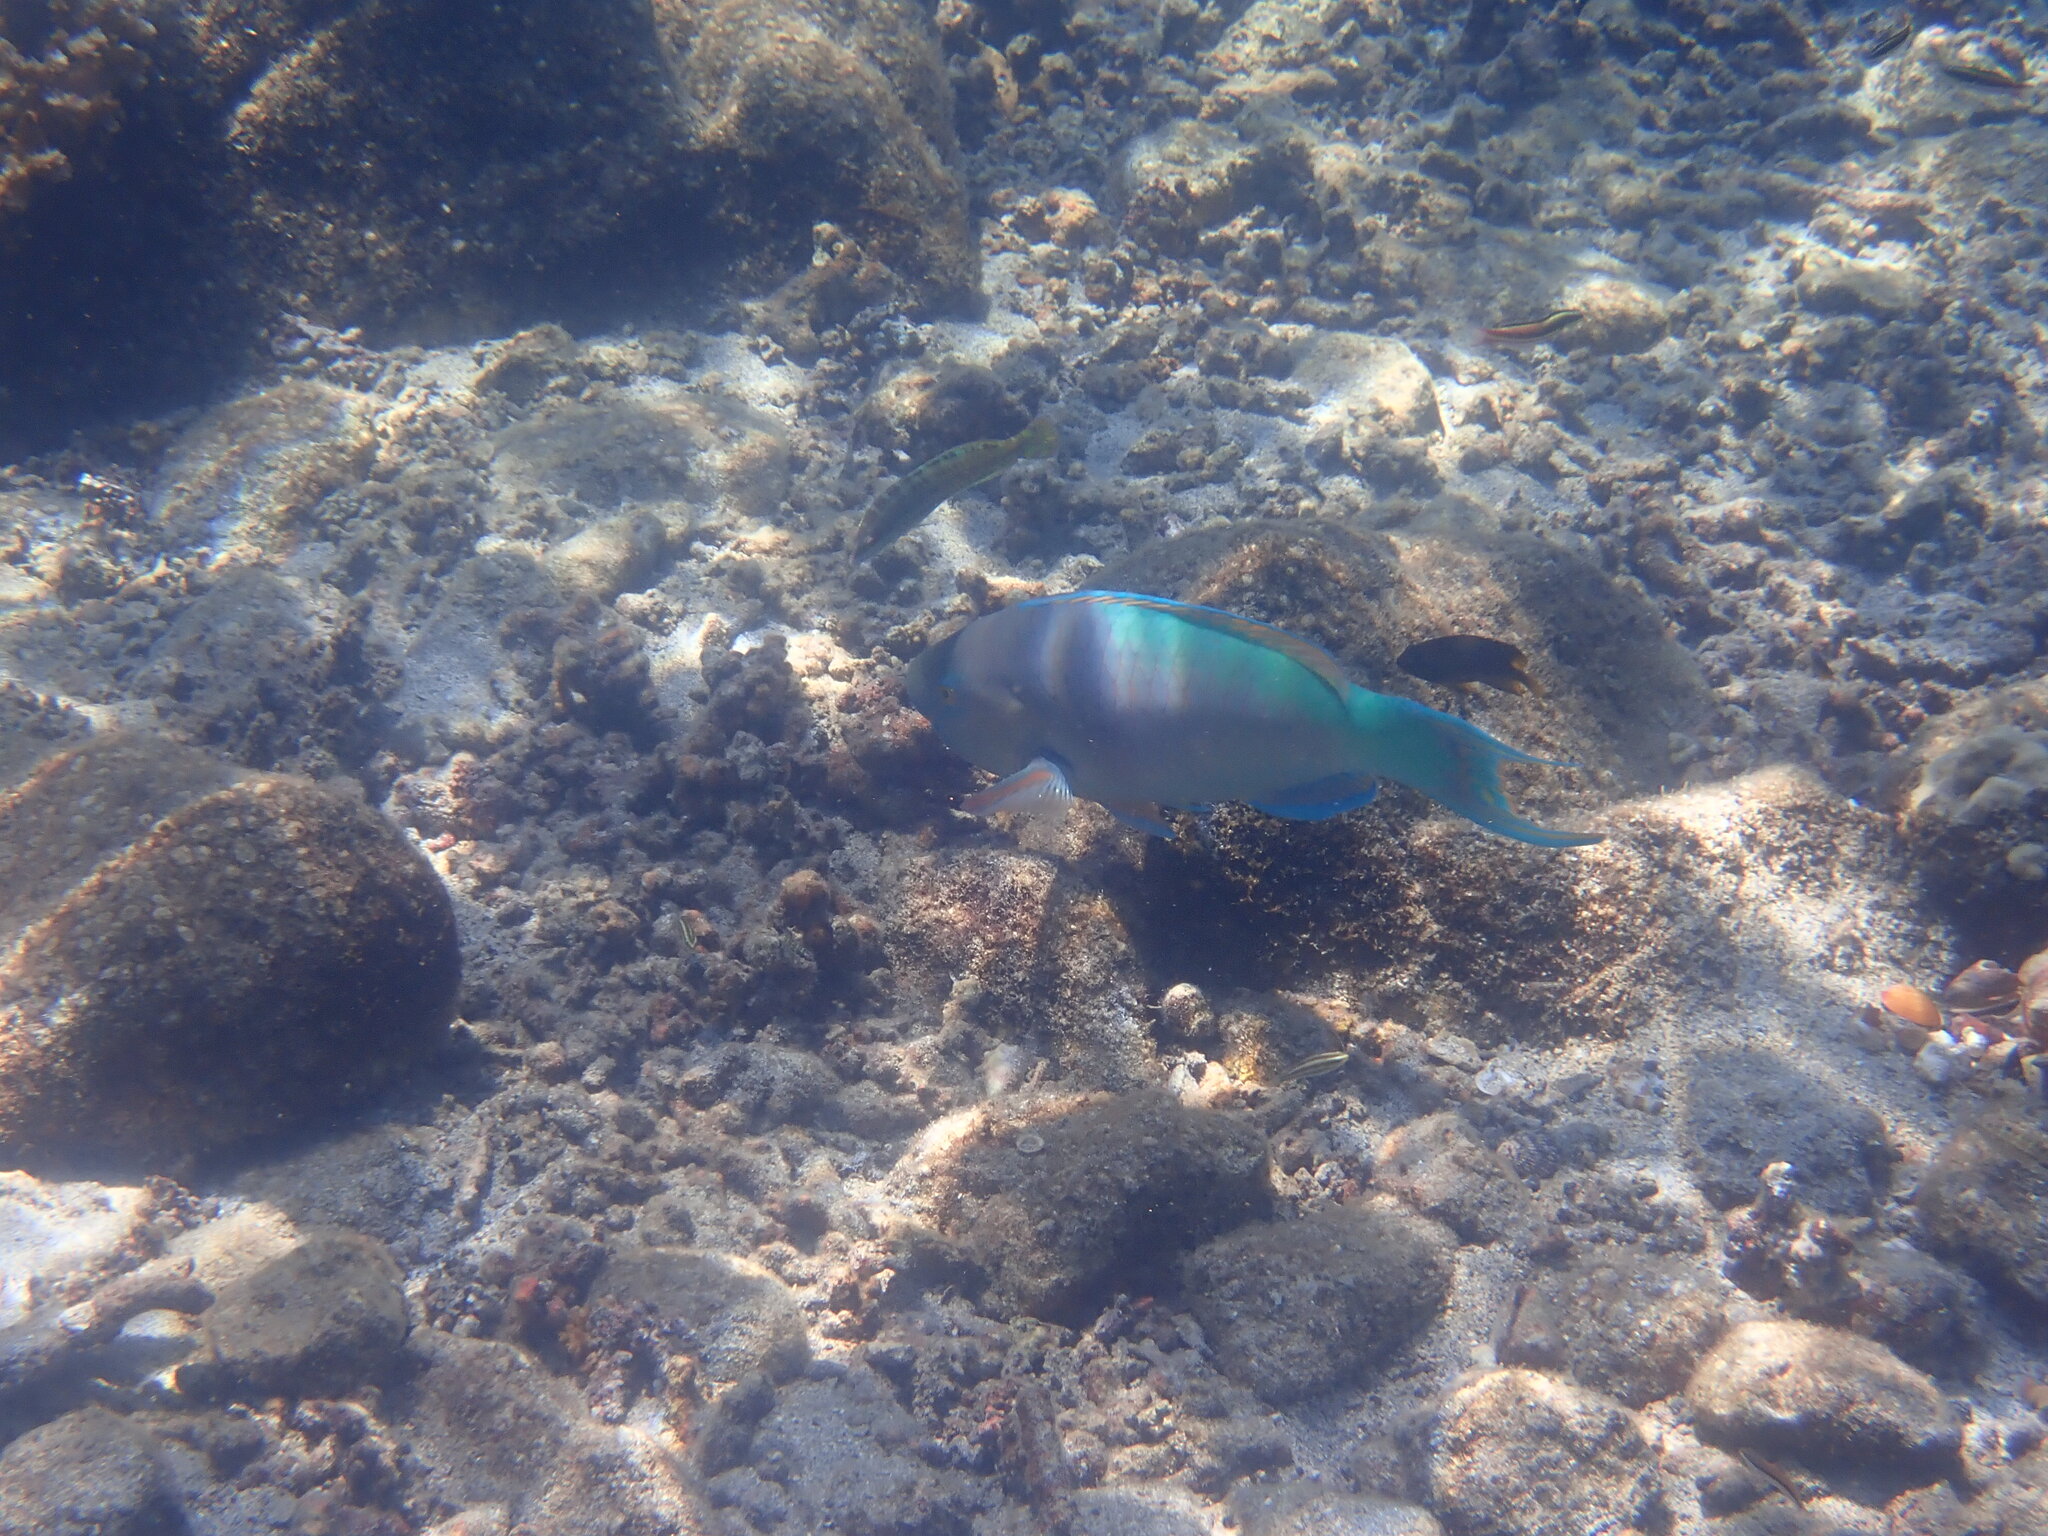
Scarus ghobban (Blue-barred Parrotfish)